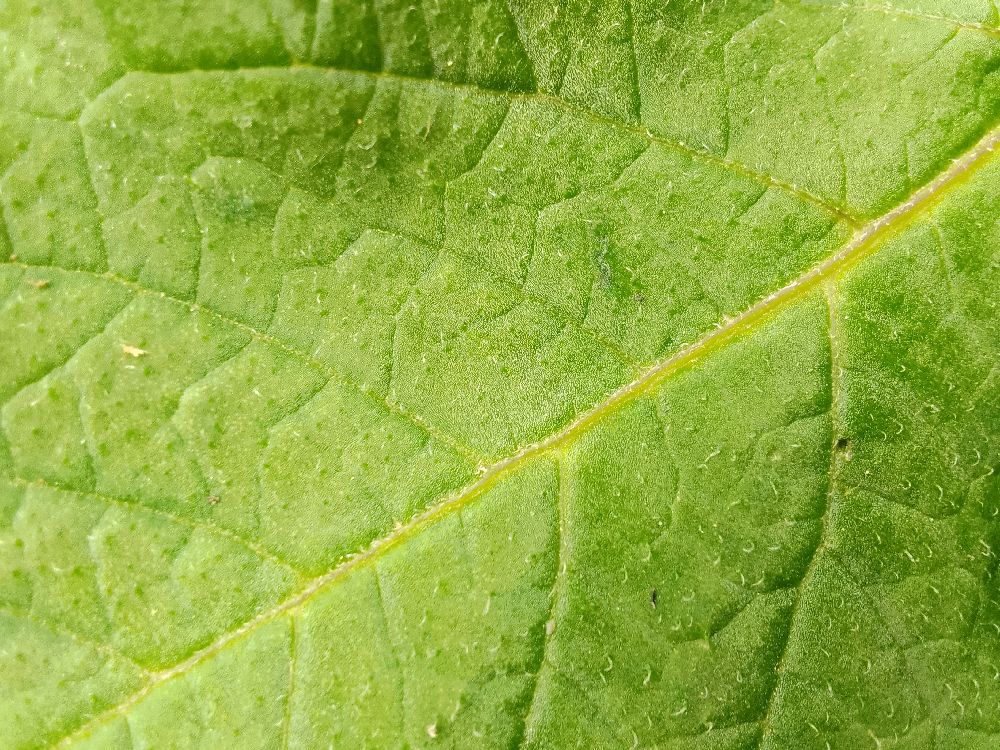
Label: Healthy